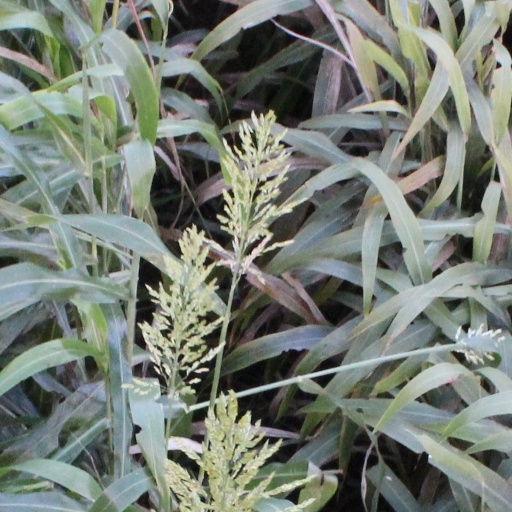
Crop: sorghum